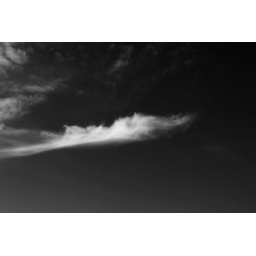
Little white cloud in b&w